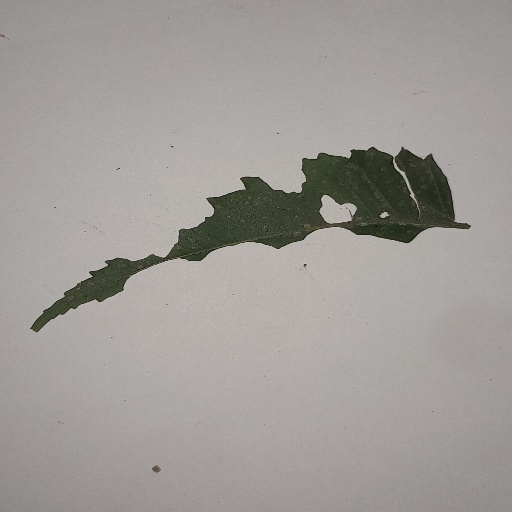
Species: Neem
Leaf condition: Shot Hole Leaf